Baeckeoffe

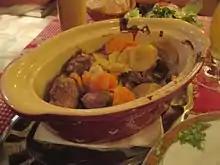
Another view of a baeckeoffe

Baeckeoffe (English: "baker’s oven") is a casserole dish that is typical in the French region of Alsace, situated on the border with Germany.